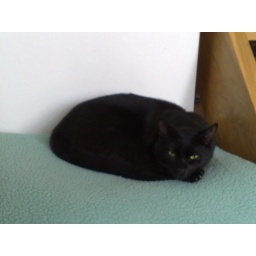
Mialczak-Szalaputek, sleeping off a night of jumping around and keeping the others awake :D